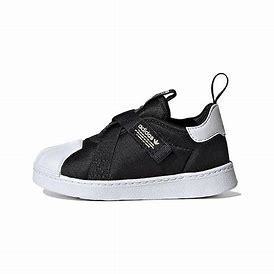
Brand: adidas
Model: originals BP Adidas Originals Superstar 360 C